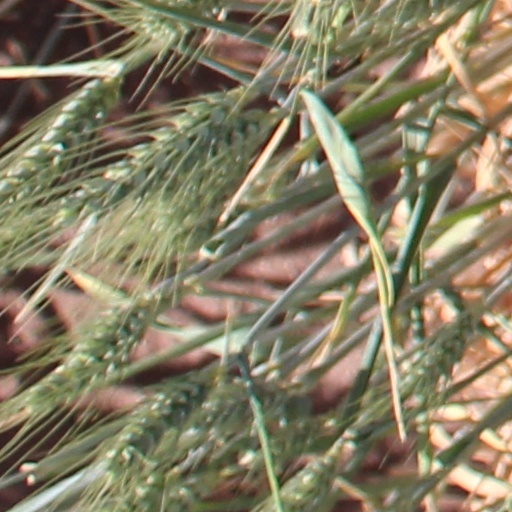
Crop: wheat